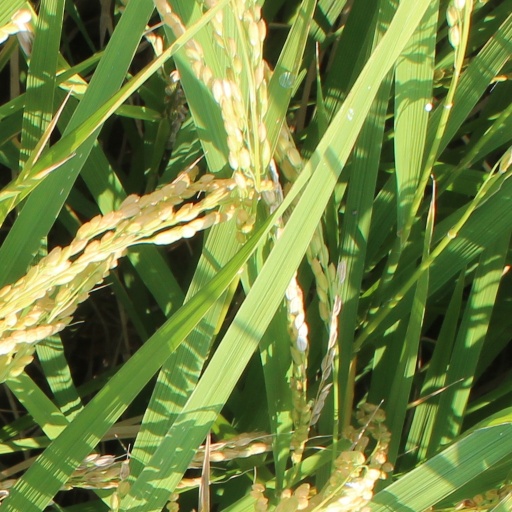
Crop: rice